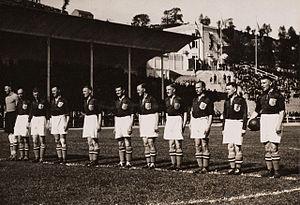
L'équipe des Pays-Bas de football participe à sa deuxième Coupe du monde lors de l'édition 1938 qui se tient en France du 4 juin 1938 au 19 juin 1938. La Hollande se présente après avoir été éliminé au 1ᵉʳ tour du mondial 1934 et réédite la même performance, en étant battue par la Tchécoslovaquie sur un score de 3-0 après prolongation.